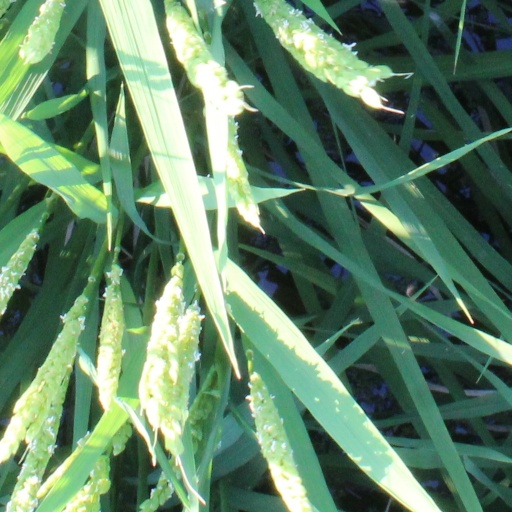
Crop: rice